Order of the Lily and the Eagle

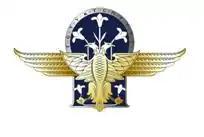
Emblem of the order of the Lily and the Eagle

Apart from the above Emblem, there are also other emblems or symbols which are used in different circumstances. The following symbol, for example, is a linear representation of the Lily and the Eagle.